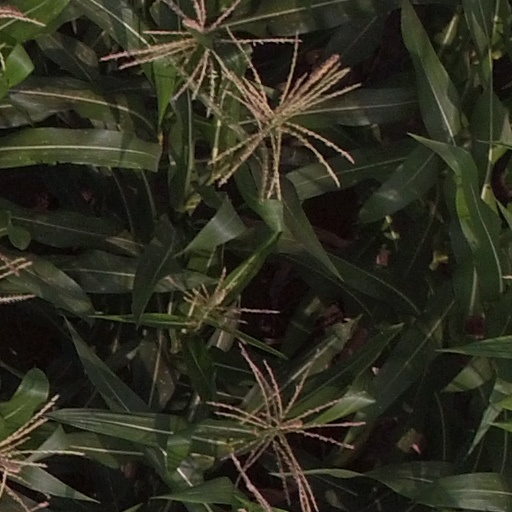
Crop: maize; corn